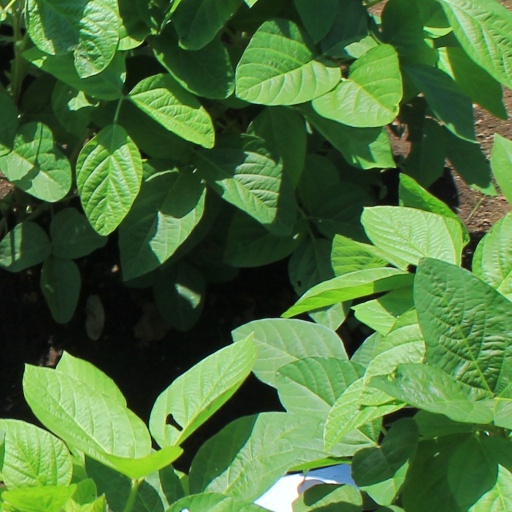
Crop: soybean